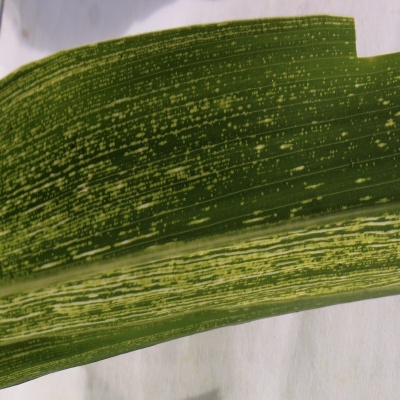
Crop: Maize
Condition: streak virus